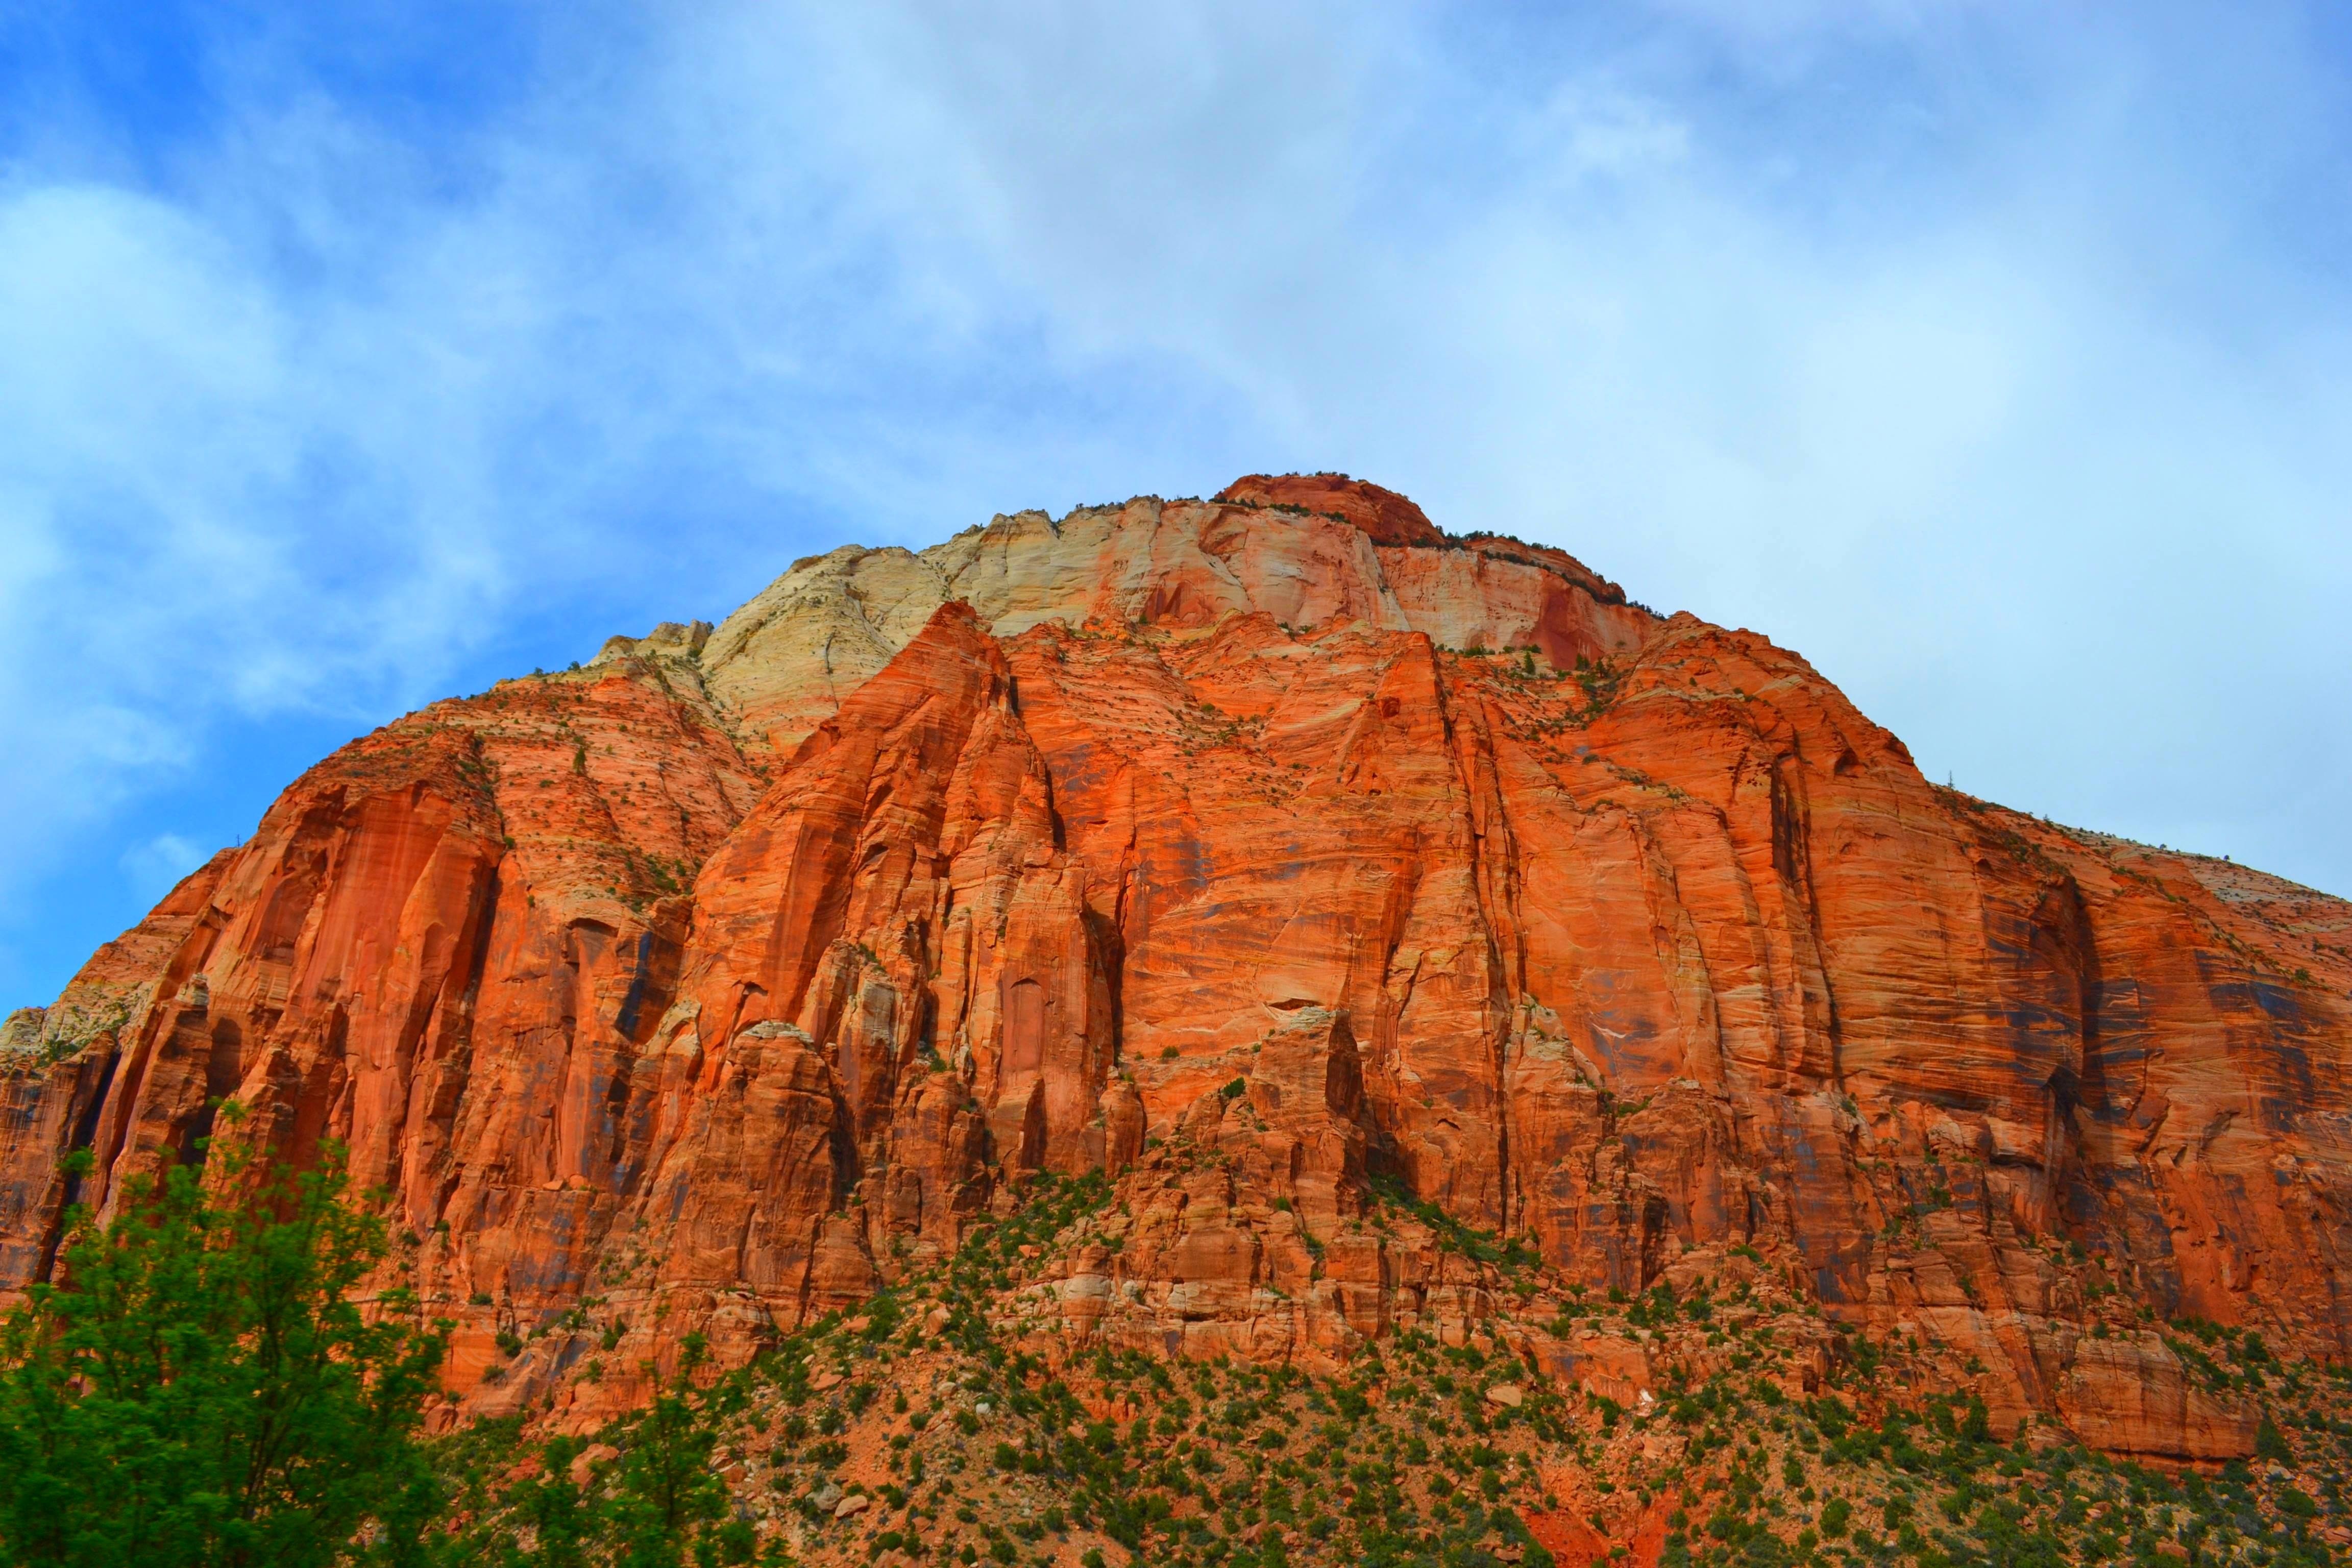
landscape, rock, wilderness, mountain, adventure, summer, formation, cliff, red, exit, rocky, canyon, terrain, national park, ridge, geology, mountains, badlands, plateau, butte, zion national park, landform, geographical feature, mountainous landforms